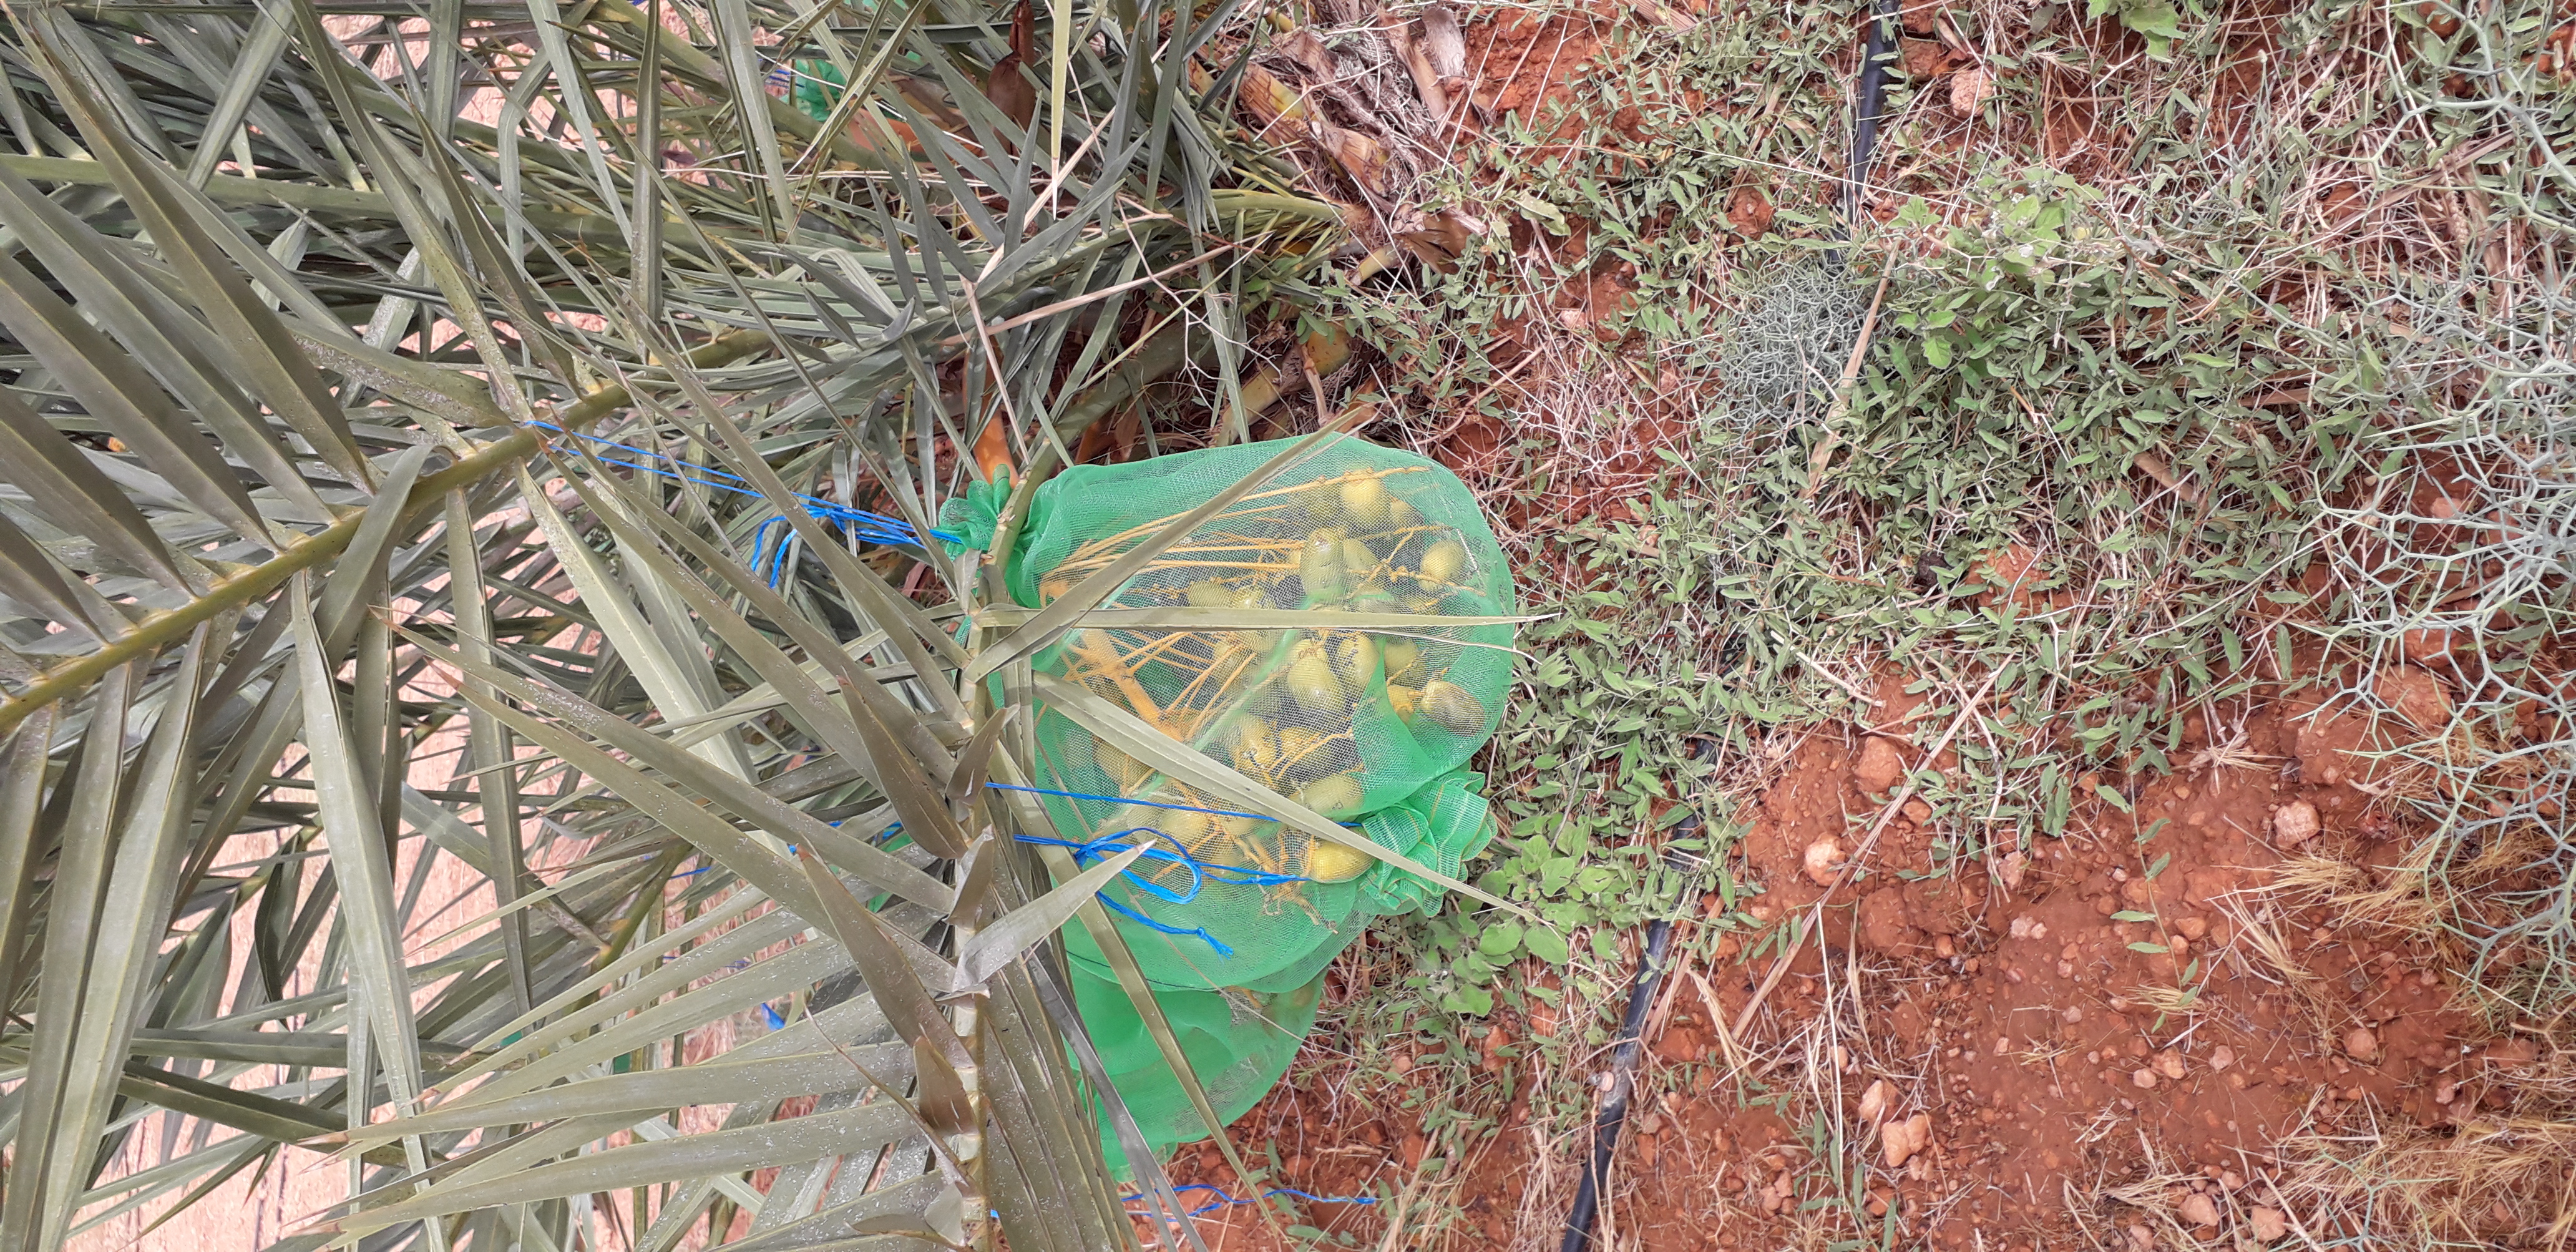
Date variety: Boufagous